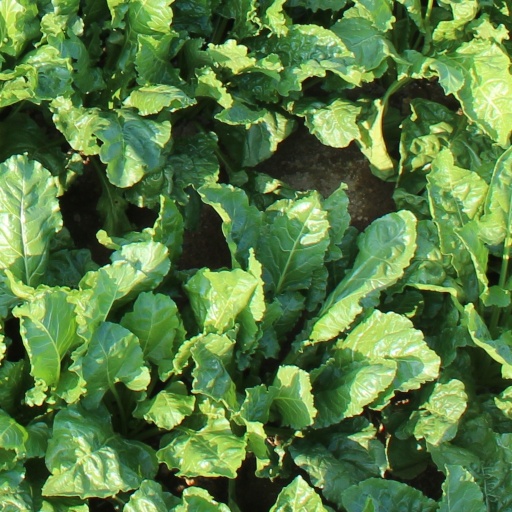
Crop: sugar beet